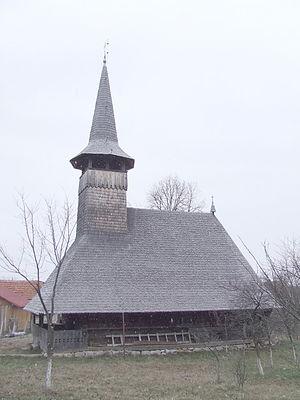
Măgești est une commune roumaine du județ de Bihor, en Transylvanie, dans la région historique de la Crișana et dans la région de développement Nord-Ouest.